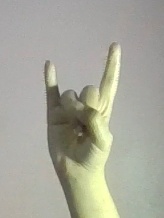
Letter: la